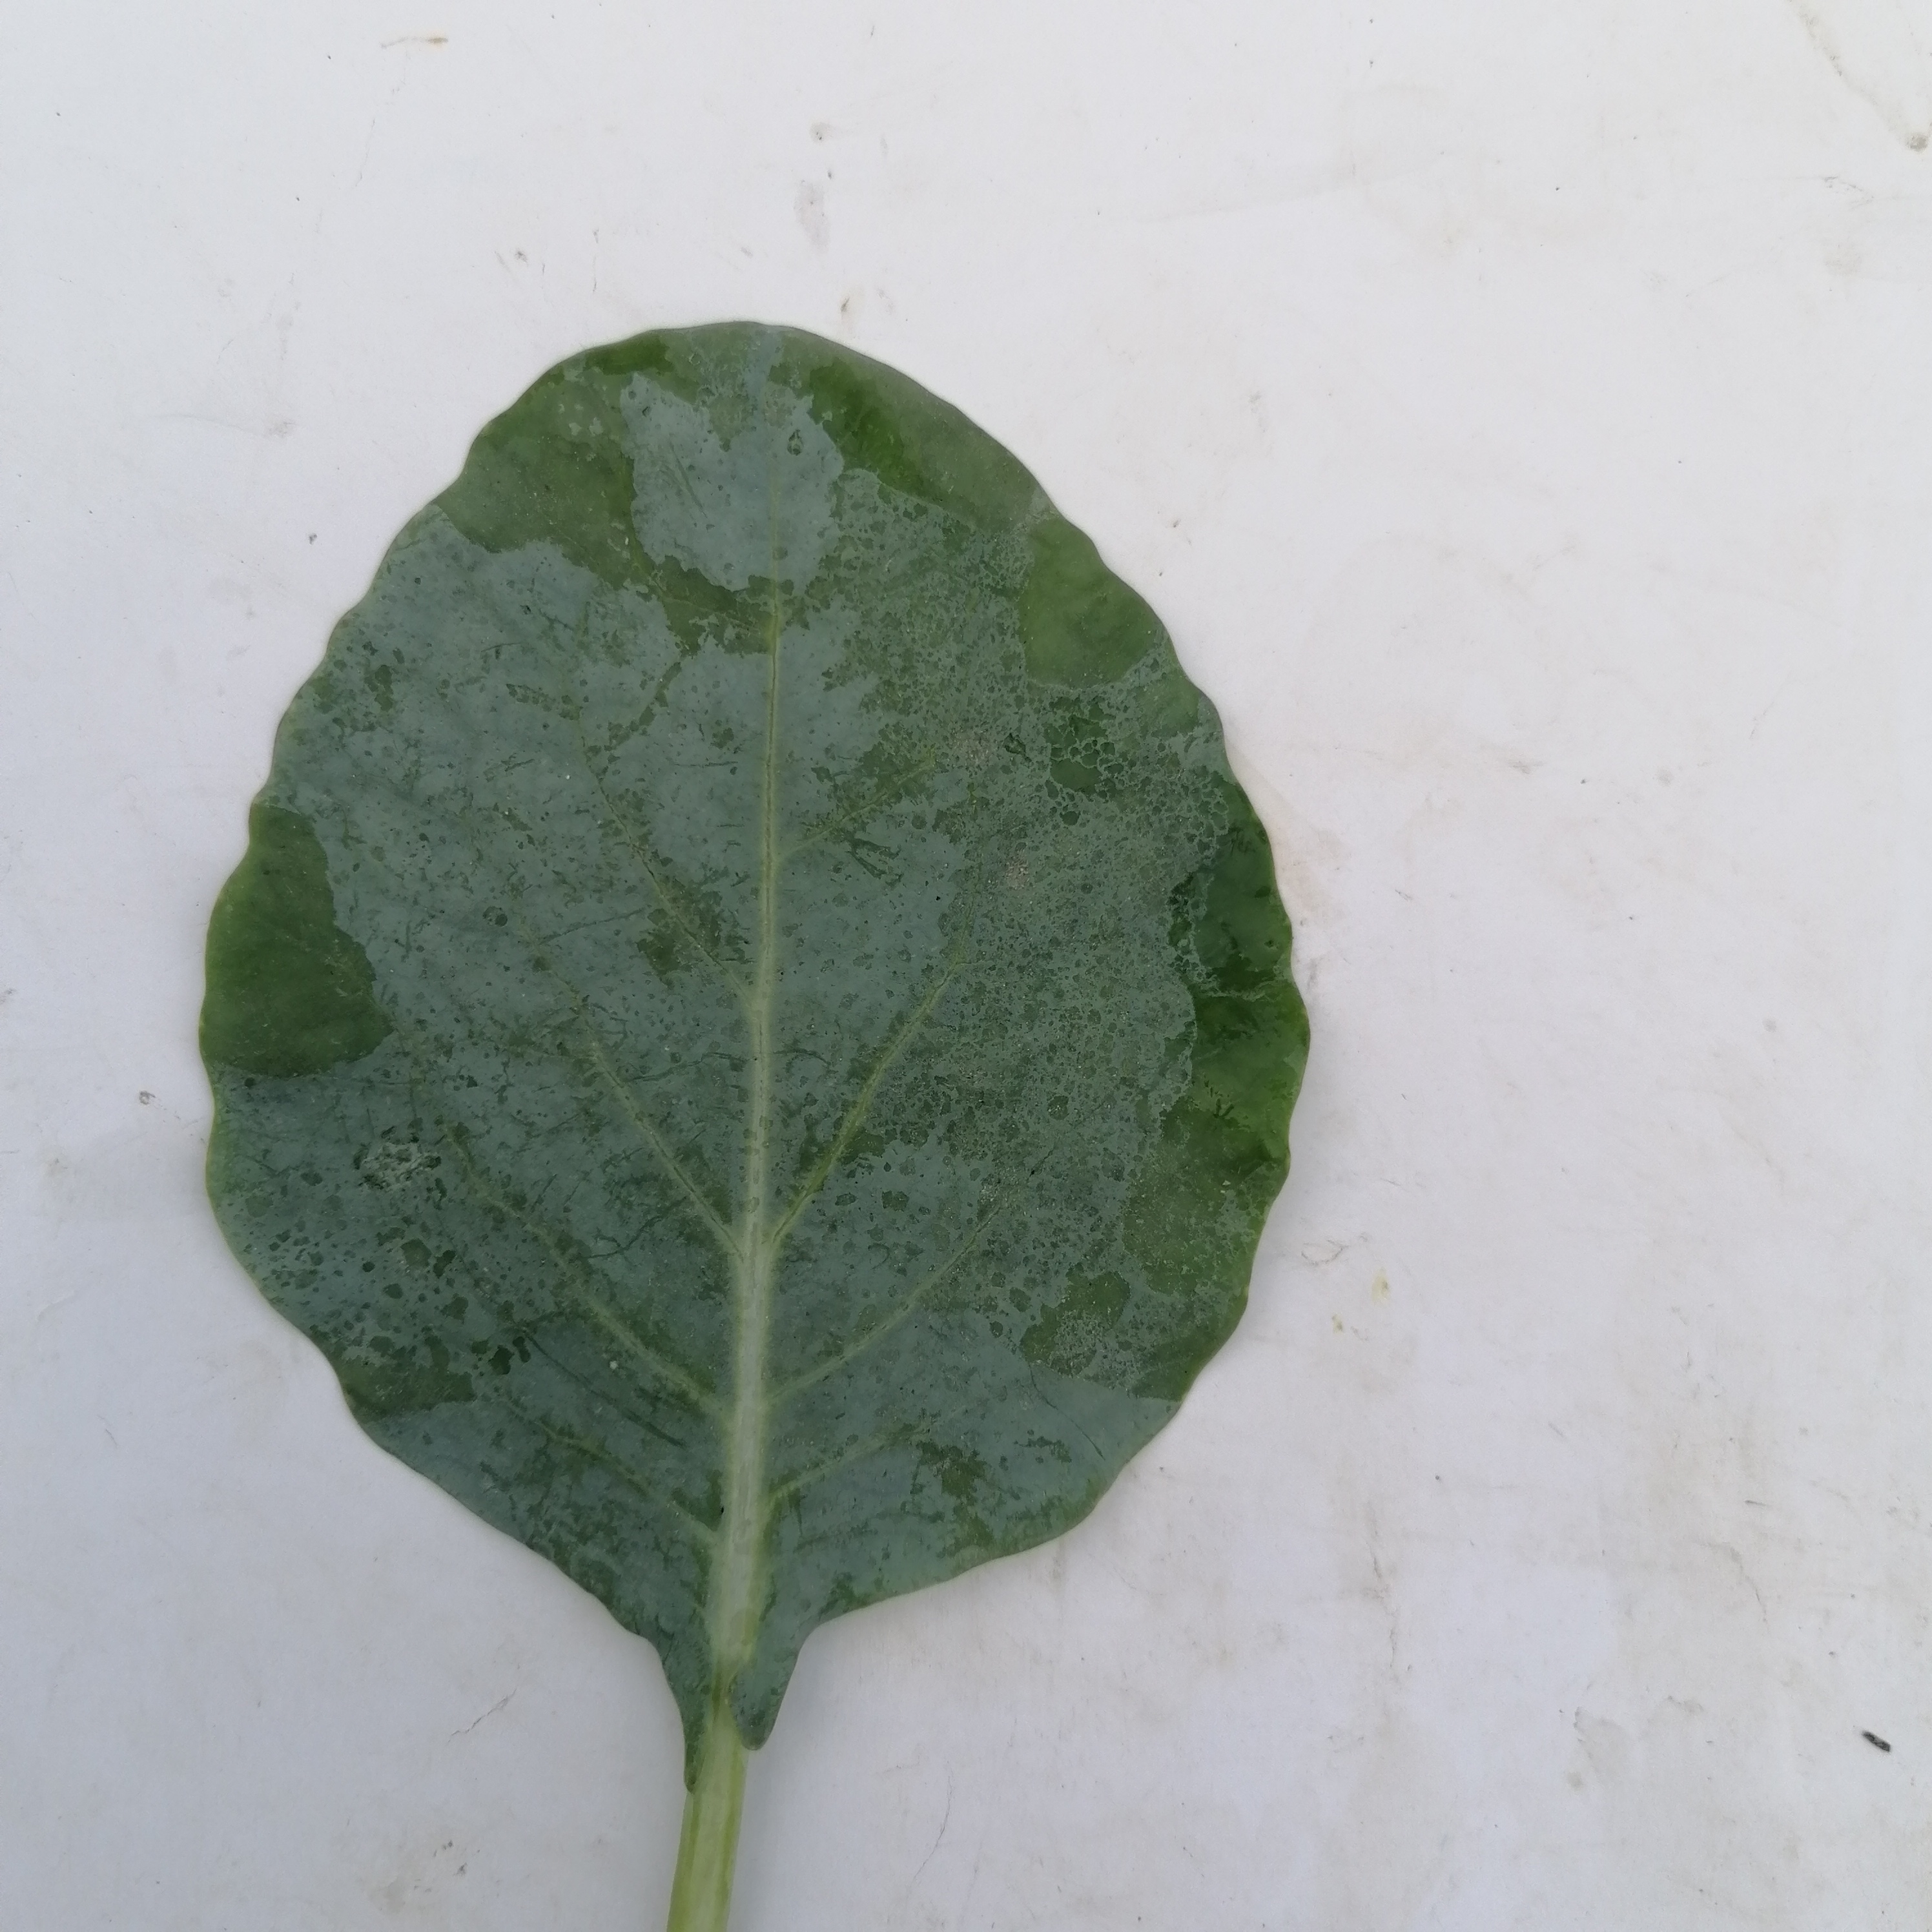
Label: Black Rot